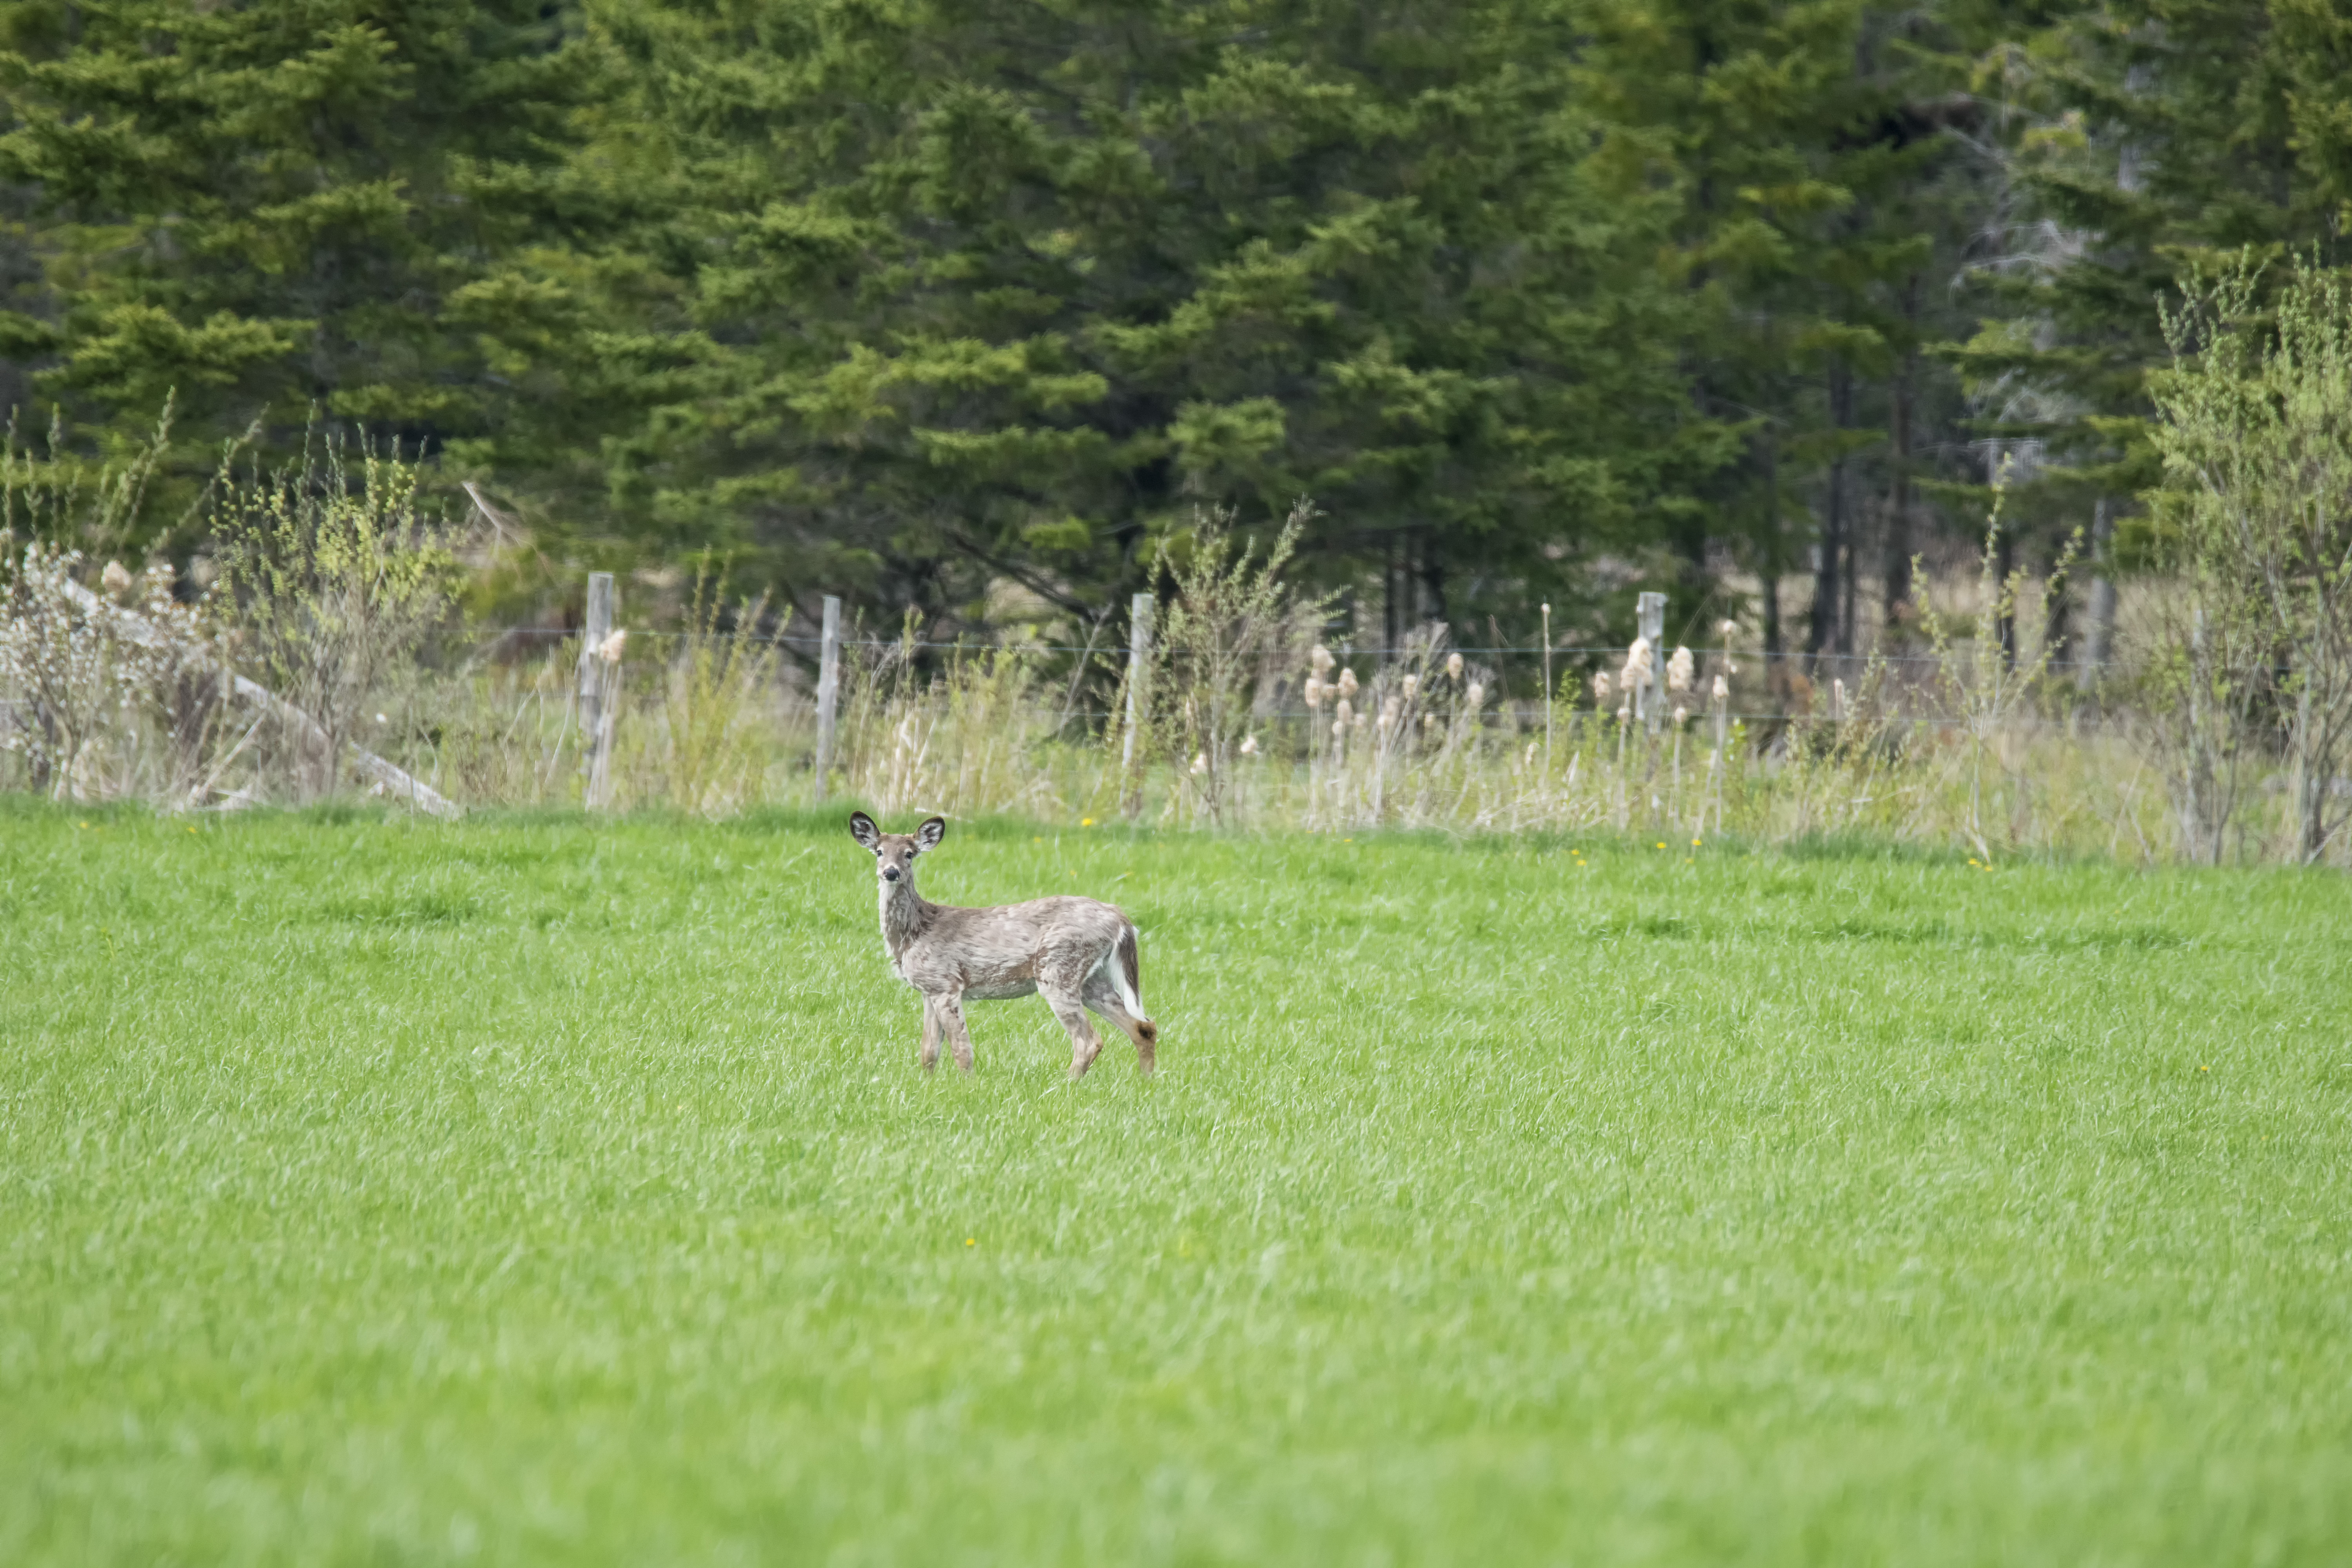
grass, lawn, meadow, prairie, wildlife, deer, pasture, grazing, fauna, plain, kangaroo, canada, grassland, quebec, habitat, ecosystem, sherbrooke, chevreuil, white tailed deer, macropodidae